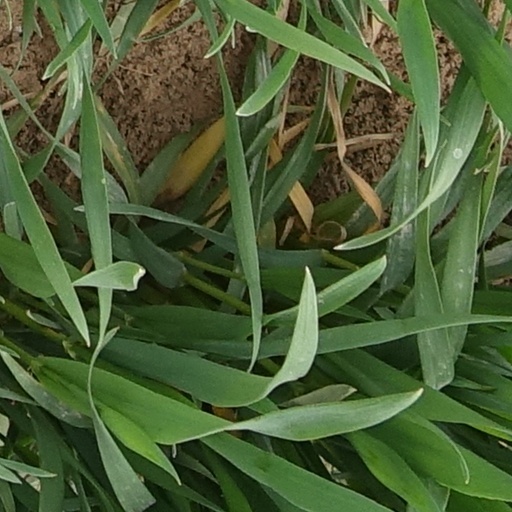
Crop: wheat